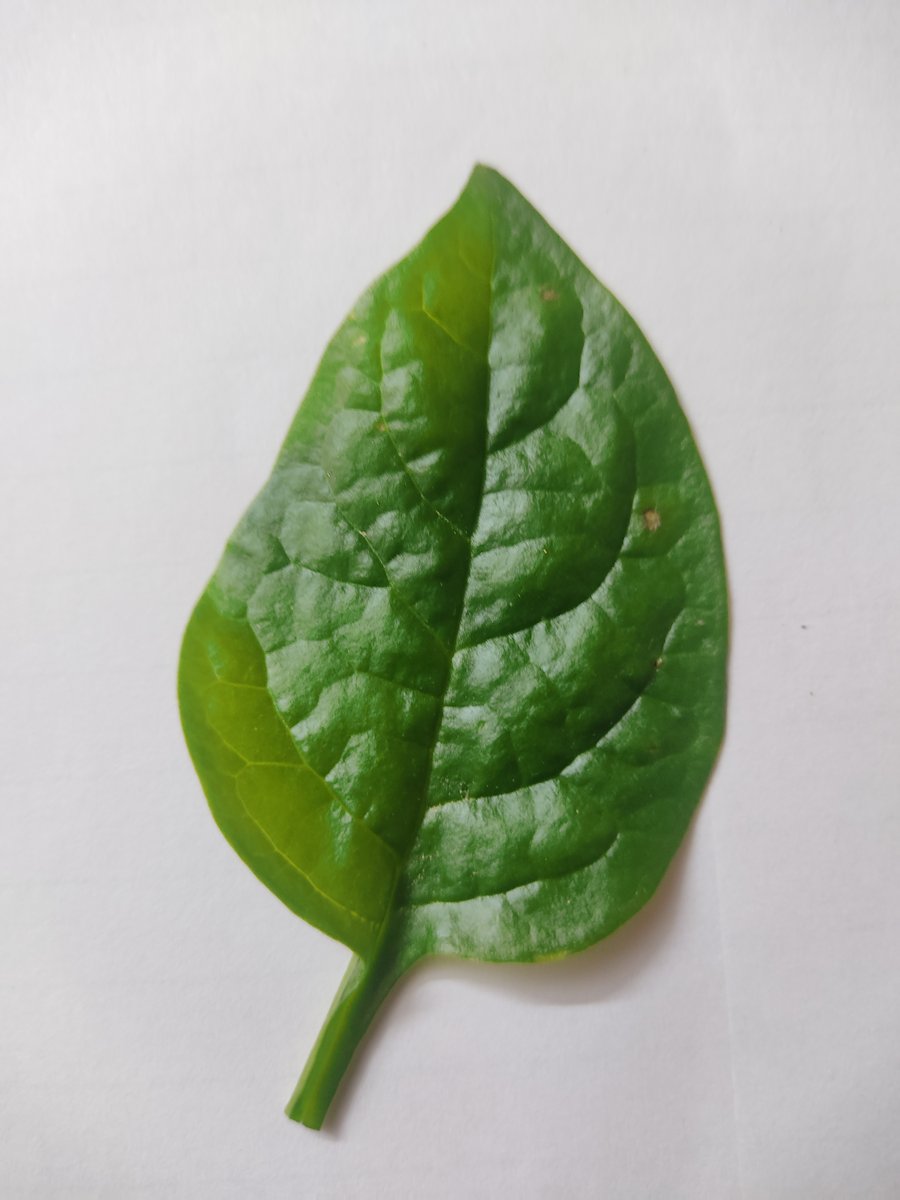
Label: Healthy-Leaf